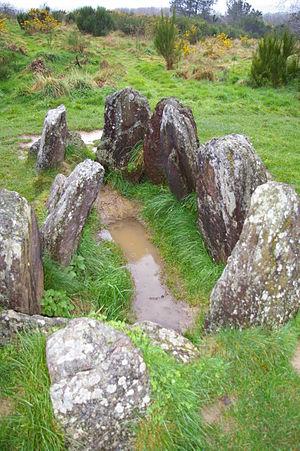
L’Hotié, Hostié ou maison de Viviane, également dénommé Tombeau des Druides est un coffre funéraire situé à Paimpont, en Ille-et-Vilaine.
Le département d'Ille-et-Vilaine comporte toutes les formes de monuments mégalithiques.